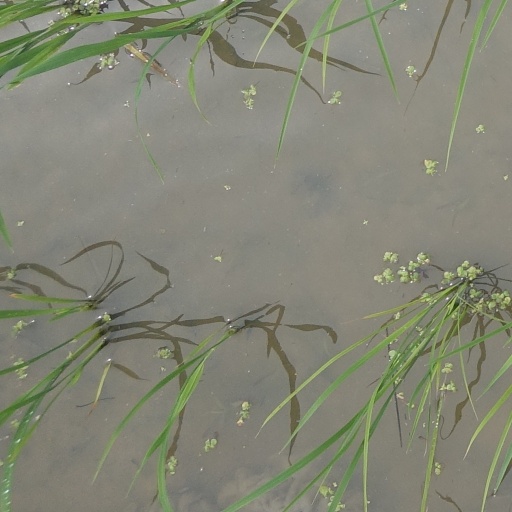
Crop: rice